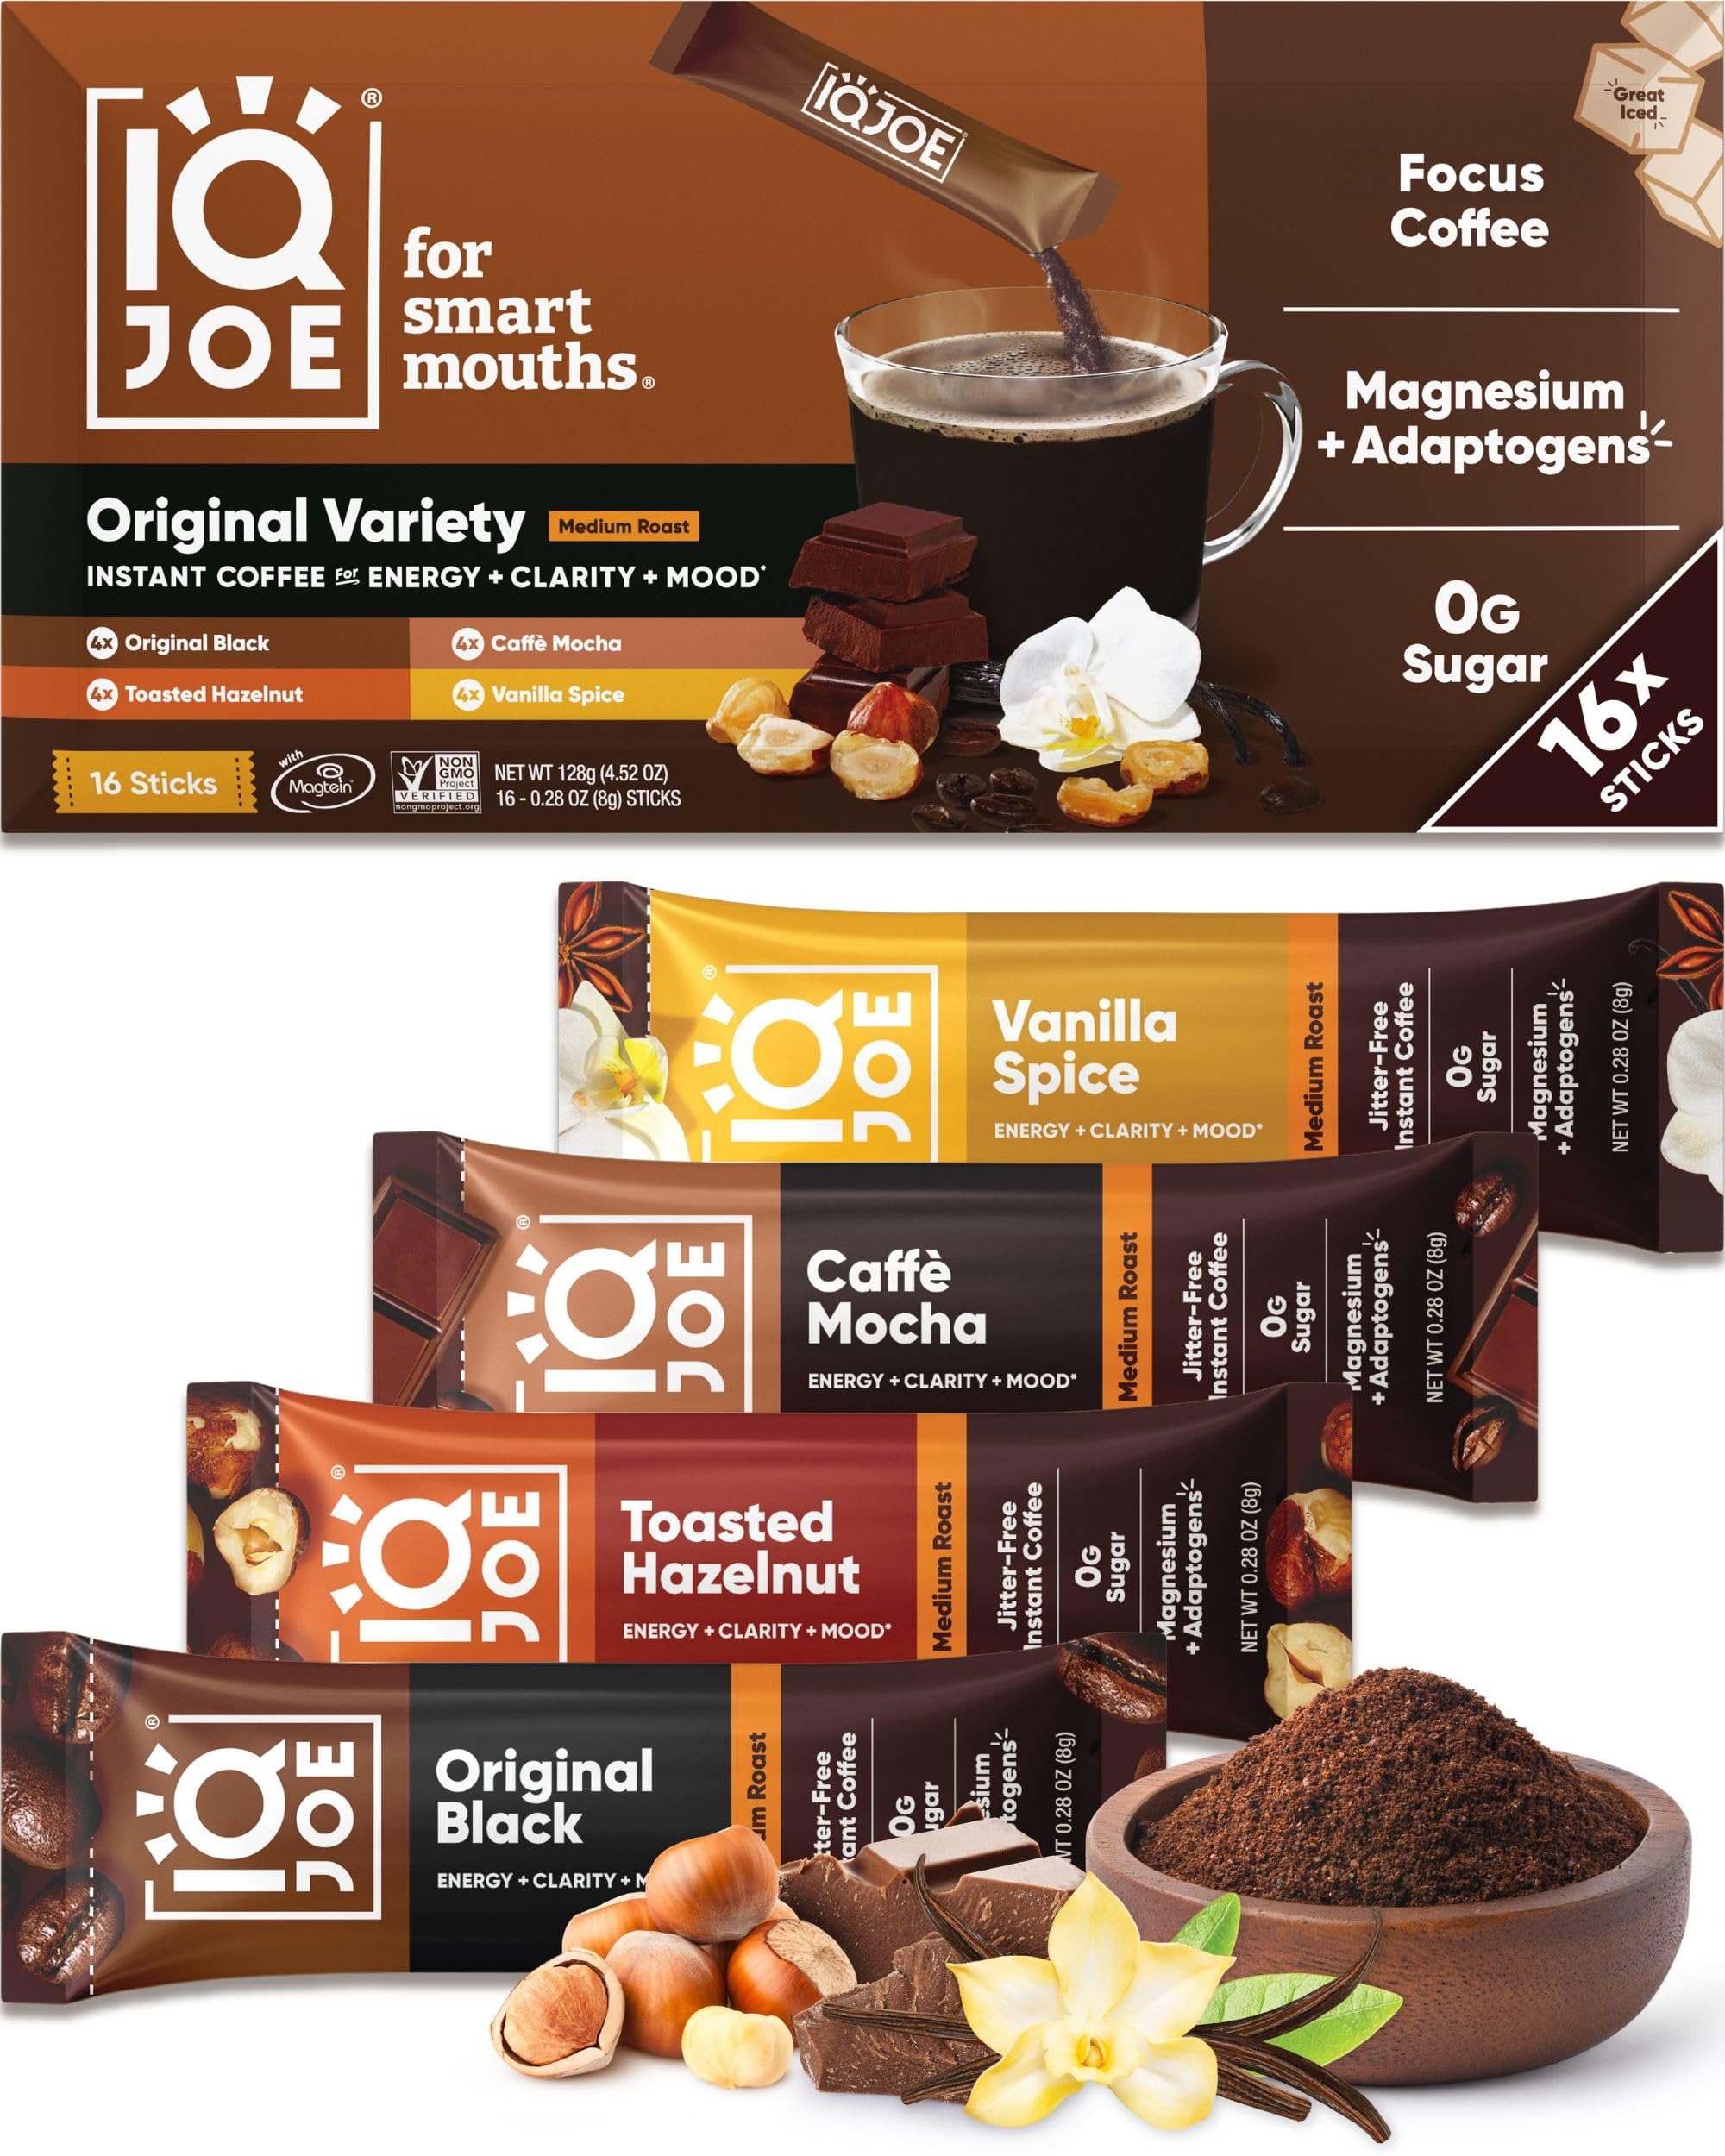
Item Name: IQJOE Mushroom Instant Coffee - 4-in-1 Formula for Focus, Clarity, Mood, and Energy - Lion’s Mane, Magnesium L-Threonate, Antioxidants, Adaptogens, Sugar Free, Keto, Vegan - 16 Count Variety Pack
Bullet Point 1: ENHANCED MUSHROOM COFFEE FOR SUPERIOR BRAIN FUEL: IQJOE instant mushroom coffee is a high caffeine (200mg) instant coffee fortified with lion's mane extract and Magtein magnesium l-threonate powder. This medium roast coffee blend will keep you sharp and energized all day. Our naturally flavored instant coffee variety pack includes 4 bold, delicious flavors: Vanilla Spice, Caffè Mocha, Toasted Hazelnut, and Original Black. From the creators of IQBAR
Bullet Point 2: KICKSTART YOUR DAY with mushroom instant coffee packets: Lion's mane mushroom powder has been used for centuries as a "natural nootropic" to support focus and mental clarity. IQJOE keeps you energized with 200mg of natural caffeine, 250mg of Lion's Mane powder and 750mg of Magtein magnesium l-threonate, which smooths out the effects of caffeine for sustained, jitter-free energy
Bullet Point 3: GOOD MOOD BOOSTER: Magtein magnesium powder is the only form of magnesium that can be absorbed by the brain. Magtein magnesium l-threonate boosted mood, clarity, focus, attention, memory, and productivity across multiple clinical studies at a daily dose of 1.5g, which is the amount present in 2 IQJOE instant coffee sticks
Bullet Point 4: SUPER CLEAN COFFEE with only high quality ingredients: IQJOE is a low acid coffee, made with Brazilian robusta coffee beans, which are less acidic and higher caffeine than arabica coffee beans. This keto coffee powder is ultra low carb, sugar free, non-GMO, gluten-free, dairy-free, and soy-free. Only 4g of total carbs, 0g of sugar, and 1g of protein, IQJOE is the perfect addition to your morning routine
Bullet Point 5: EASY TO MAKE: Our single serve coffee packets are quick and easy to make - just mix one individual packet with 8-12oz of hot water. A great option for camping or travel coffee. Whether you're looking for a clean energy boost at home, work, or on-the-go, IQJOE coffee singles have you covered
Product Description: IQJOE is unlike any other instant coffee on the market. It centers on rich, bold, flavorful Brazilian coffee beans, but its functionality is what truly sets it apart. For starters, it packs an especially strong natural caffeine “punch” at 200mg per serving. More importantly, though, each serving is enhanced with 750mg of Magtein Magnesium L-Threonate and 8X-Concentrated Lion’s Mane Extract. Magtein smooths out the “peaks and valleys'' of caffeine, is the only form of magnesium shown to cross the blood-brain barrier, and has been shown to boost clarity, mood, focus, attention, memory, and productivity across multiple clinical studies at a daily dose of 1.5g (the amount present in 2 servings of IQJOE). Nothing powers the day quite like a cup of IQJOE!
Value: 4.52
Unit: Ounce

Price: 19.99